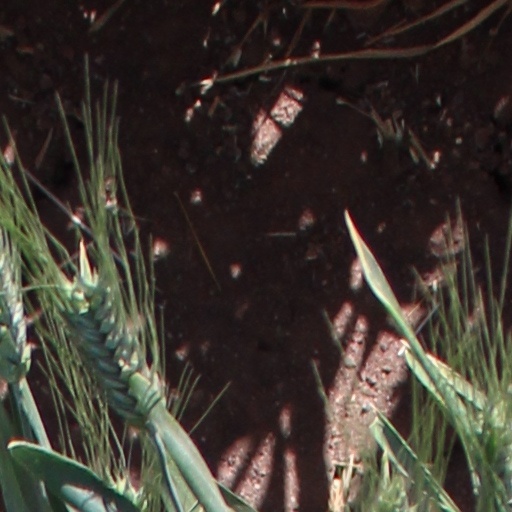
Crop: wheat